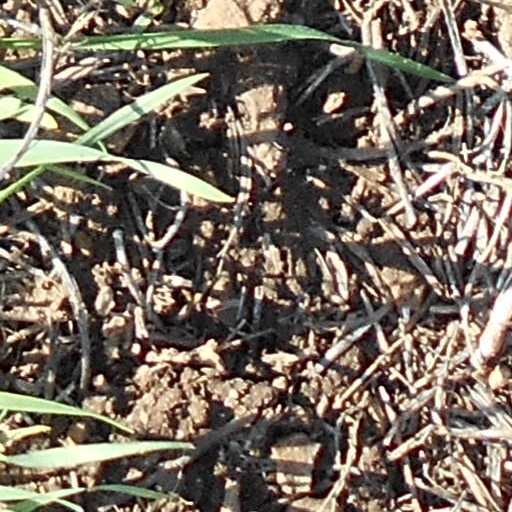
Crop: wheat